Northam, Western Australia

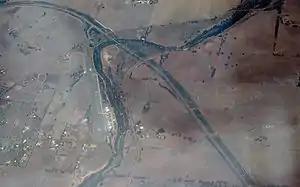
Northam airport, at the junction of Great Eastern Highway with Route 115, near the bridge over Mortlock River North

Northam has three public primary schools, a public high school, and a TAFE campus. It also has a private Catholic school, St Josephs which conducts classes from Kindergarten to Year 12, across two campuses.